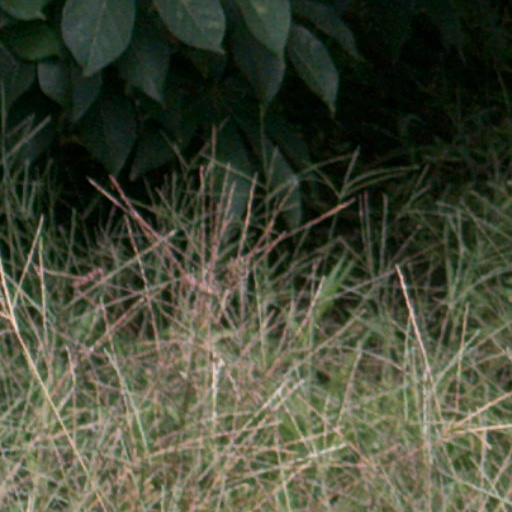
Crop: cassava